Fordyce station (St. Louis Southwestern Railway)

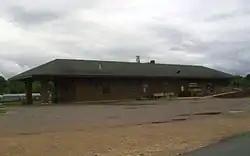

The Cotton Belt Railroad Depot is a historic railroad station at the junction of Main and 1st Streets in downtown Fordyce, Arkansas. The single-story brick building was built by the St. Louis Southwestern Railway, also commonly known as the Cotton Belt Railroad. The building is predominantly Craftsman in its styling, with extended eaves that have elaborately styled brackets.